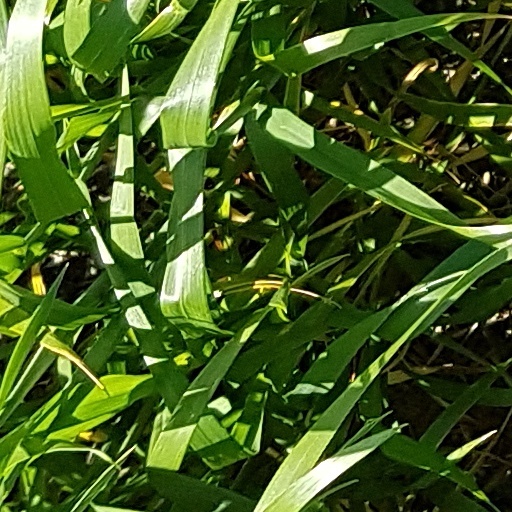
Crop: wheat